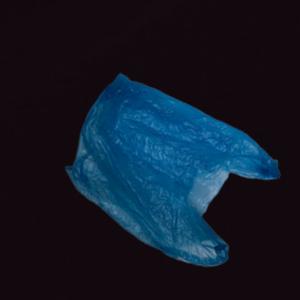
Label: plasticbags